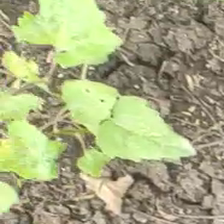
Weed species: Obscure_morning _glory(Ipomoea obscura)